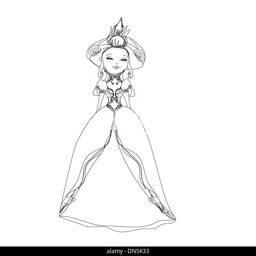
queen smiling in an elegant dress , hand drawn illustration